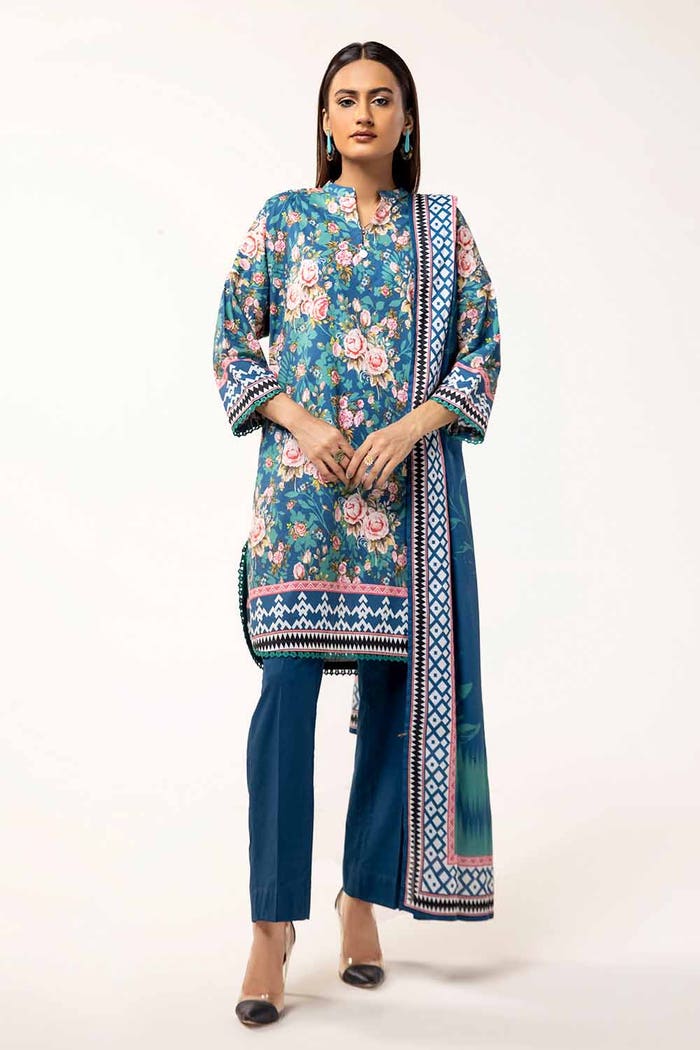
blue multi embroidered salwar suit